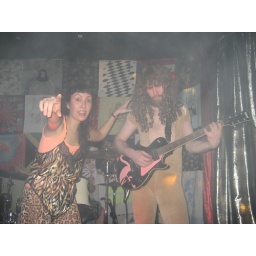
tiger cheetah & the lion in j lo velour